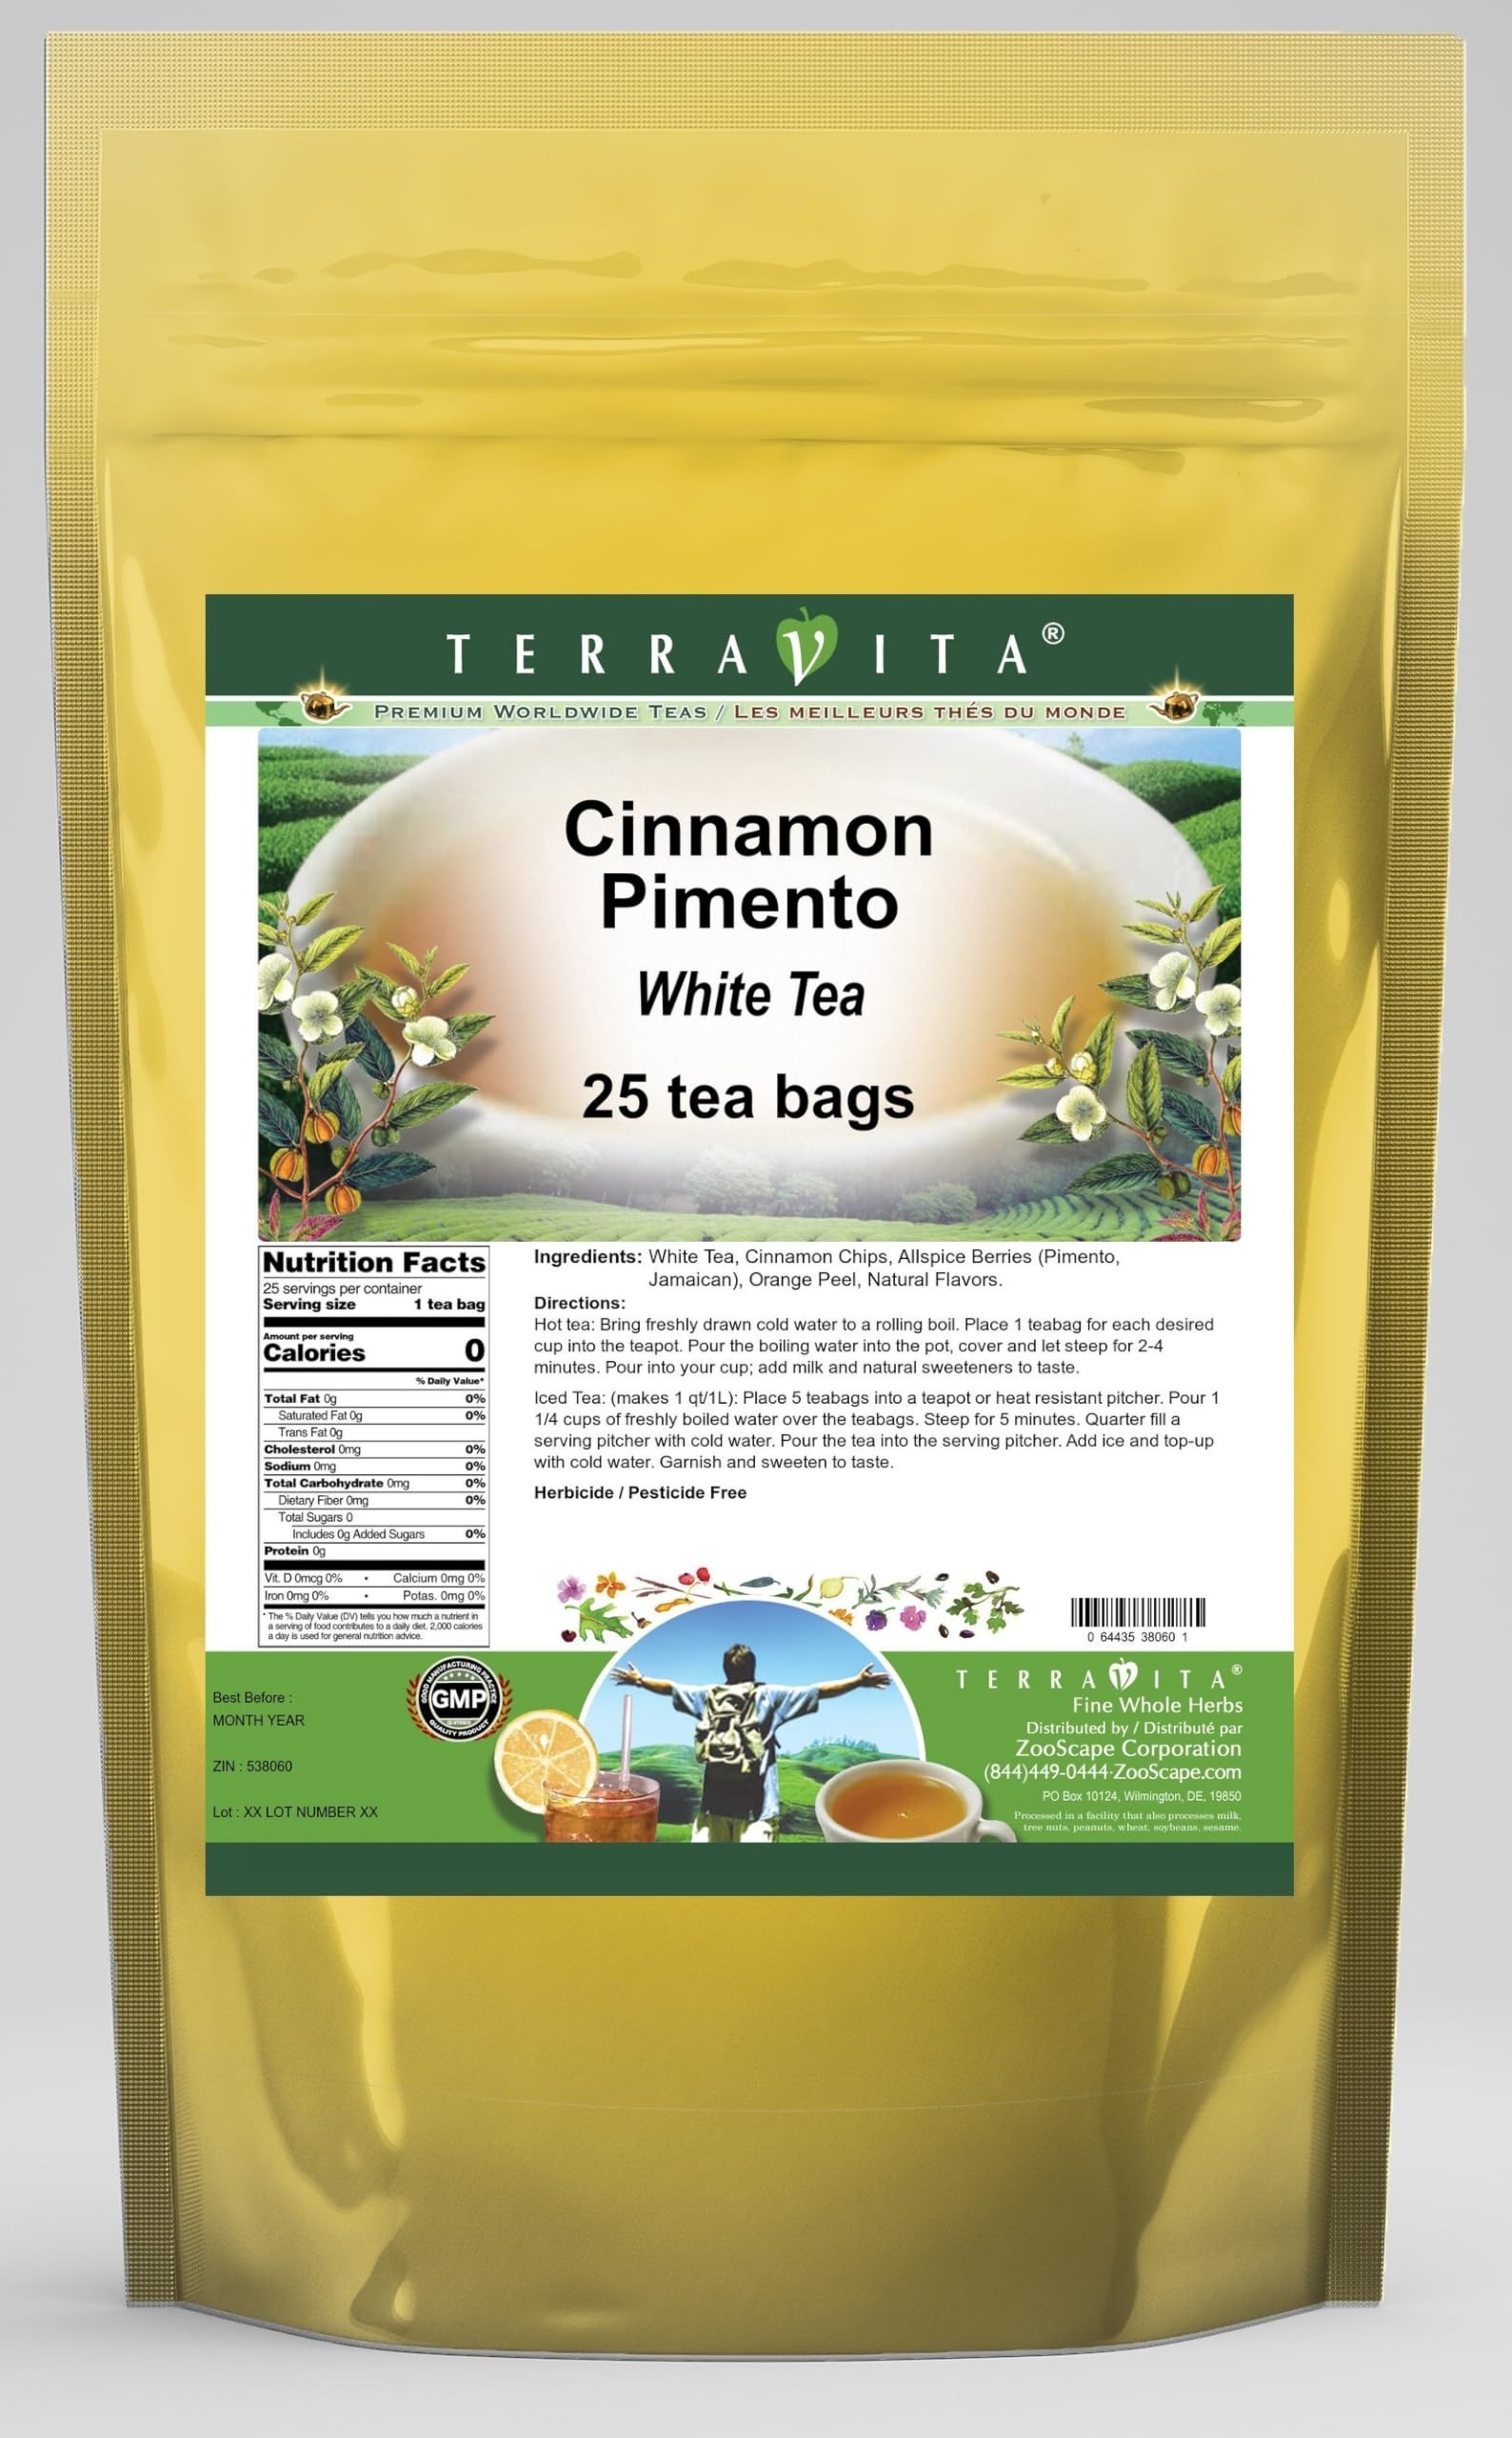
Item Name: Cinnamon Pimento White Tea (25 tea bags, ZIN: 538060) - 3 Pack
Bullet Point 1: Our Cinnamon Pimento White Tea is a mouth-watering flavored White tea with Cinnamon Chips, Allspice Berries (Pimento, Jamaican) and Orange Peel that you can enjoy all year round! The aroma and Cinnamon Pimento flavor is a delight! - Ingredients: White tea, Cinnamon Chips, Allspice Berries (Pimento, Jamaican), Orange Peel and Natural Cinnamon Pimento Flavor.
Bullet Point 2: No fillers.
Bullet Point 3: Manufacturer: TerraVita
Bullet Point 4: Size: 25 tea bags
Bullet Point 5: White Tea Bags - Packed in a convenient upright pouch!
Product Description: Our Cinnamon Pimento White Tea is a mouth-watering flavored White tea with Cinnamon Chips, Allspice Berries (Pimento, Jamaican) and Orange Peel that you can enjoy all year round! The aroma and Cinnamon Pimento flavor is a delight! - Ingredients: White tea, Cinnamon Chips, Allspice Berries (Pimento, Jamaican), Orange Peel and Natural Cinnamon Pimento Flavor. - Hot tea brewing method: Bring freshly drawn cold water to a rolling boil. Place 1 teabag for each desired cup into the teapot. Pour the boiling water into the pot, cover and let steep for 2-4 minutes. Pour into your cup; add milk and natural sweeteners to taste. - Iced tea brewing method: (to make 1 liter/quart): Place 5 teabags into a teapot or heat resistant pitcher. Pour 1 1/4 cups of freshly boiled water over the teabags. Steep for 5 minutes. Quarter fill a serving pitcher with cold water. Pour the tea into the serving pitcher. Add ice and top-up with cold water. Garnish and sweeten to taste. - TerraVita is an exclusive line of premium-quality, natural source products that use only the finest, purest and most potent ingredients found around the world. TerraVita is hallmarked by the highest possible standards of purity, potency, stability and freshness. All of our products are prepared with the highest elements of quality control, from raw materials through the entire manufacturing process, up to and including the moment that the bottles or bags are sealed for freshness and shipped out to you. Our highest possible standards are certified by independent laboratories and backed by our personal guarantee. - TerraVita exists to meet and ensure your family's health and wellness without the harmful effects of chemicals and health products. We strive to make all of our products affordable and reliable and are constantl
Value: 75.0
Unit: Count

Price: 72.8